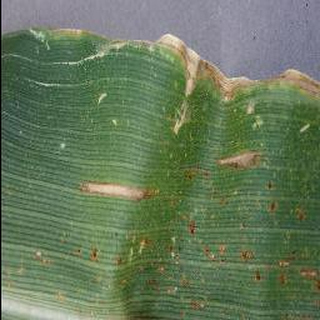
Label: corn_cercospora_leaf_spot